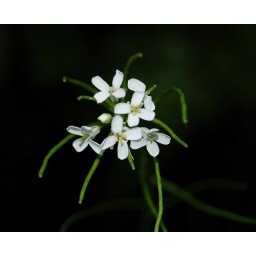
Flower growing in my woods. I really liked the white and green against the dark background